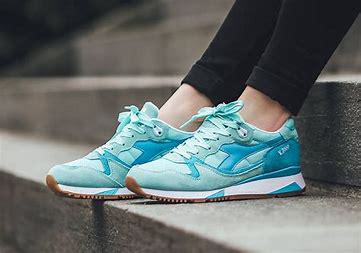
Brand: Diadora
Model: V7000